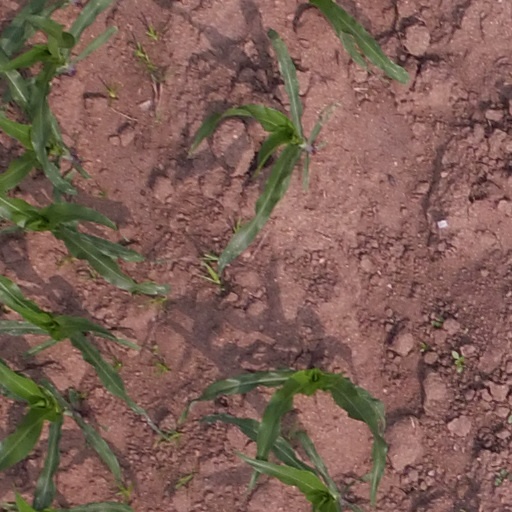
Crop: maize; corn